Michael DeBakey

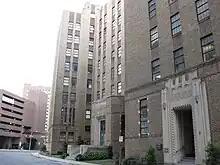
Tulane School of Medicine

DeBakey attended Tulane University, where he enrolled in a six-year program that combined undergraduate and medical school. He was awarded a Bachelor of Science degree in 1930 and a M.D. in 1932.